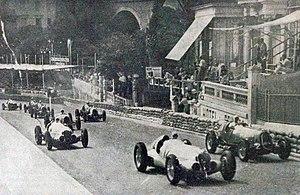
Grand Prix de Monaco 1937, dans la rampe de Sainte-Dévote.
Le Grand Prix de Monaco 1937 est un Grand Prix comptant pour le Championnat d'Europe des pilotes, qui s'est tenu sur le circuit de Monaco le 8 août 1937.